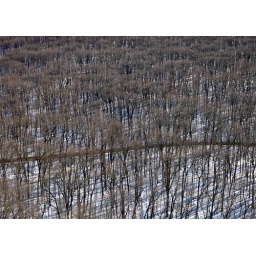
A road weaves through bare trees in the afternoon sun